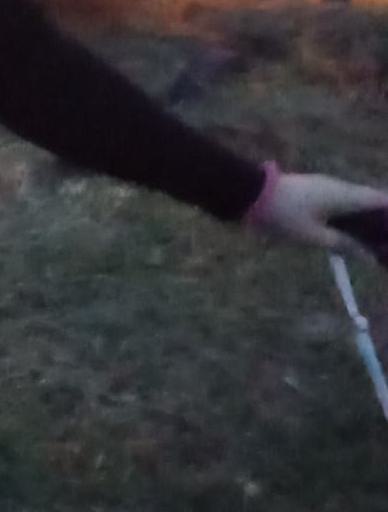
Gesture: no_gesture